Ripple, Kent

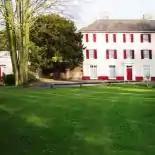
Ripplevale School

The ethnicity of those living in Ripple is varied with the majority of its residents (343 people) being White British/English/Scottish/Welsh/Northern Irish, and a small number being of other White ethnicity. The remaining number of residents is split into 4 White Irish, 1 Mixed Ethnicity of White and Asian, and 1 Asian as of 2011. The graph represents the ethnicity of Ripple in 2011 and is not representative of that in the 19th century.